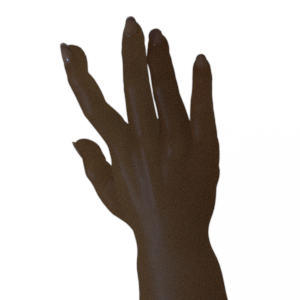
Label: paper